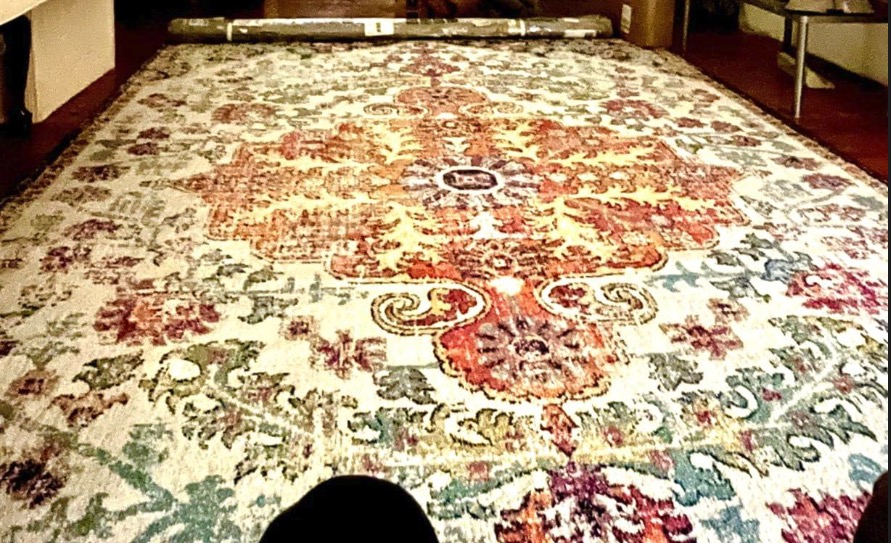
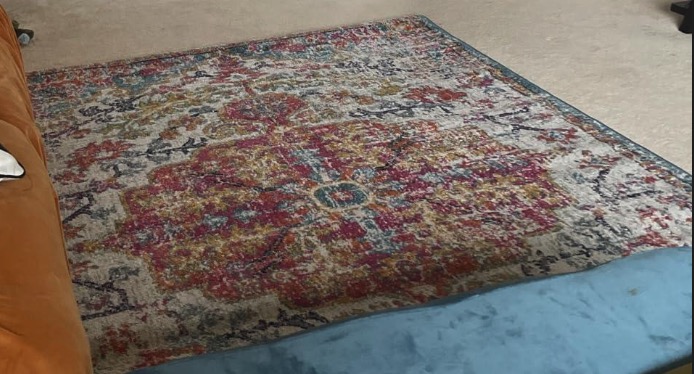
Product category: misc
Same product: yes